Battle of Pontvallain

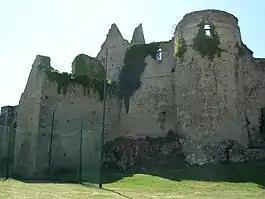

The few English survivors of the battles still at large scattered in confusion. John Minsterworth's force, which had not been engaged at either battle, immediately removed itself to Brittany. Others made their way to Saint-Sauveur, south of the Loire. Calveley returned to Poitou. Around 300 of the English remnants joined together and overran Courcillon Castle, near Château-du-Loir, and then marched to the Loire, closely pursued by Sancerre. Many of Knolles's men abandoned their positions garrisoning castles, including Rillé and Beaufort la Vallée, and also headed to the Loire. This group, which included many wounded men and pillagers, joined up with the other English force, making it "several hundred" in strength.